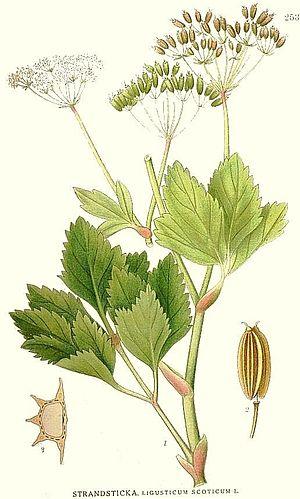
La livêche d'Écosse, aussi appelée livèche écossaise et persil de mer, est une plante de la famille des Apiacées.
Ligusticum est un genre de plantes de la famille des Apiaceae, décrit par Carl von Linné en 1753.